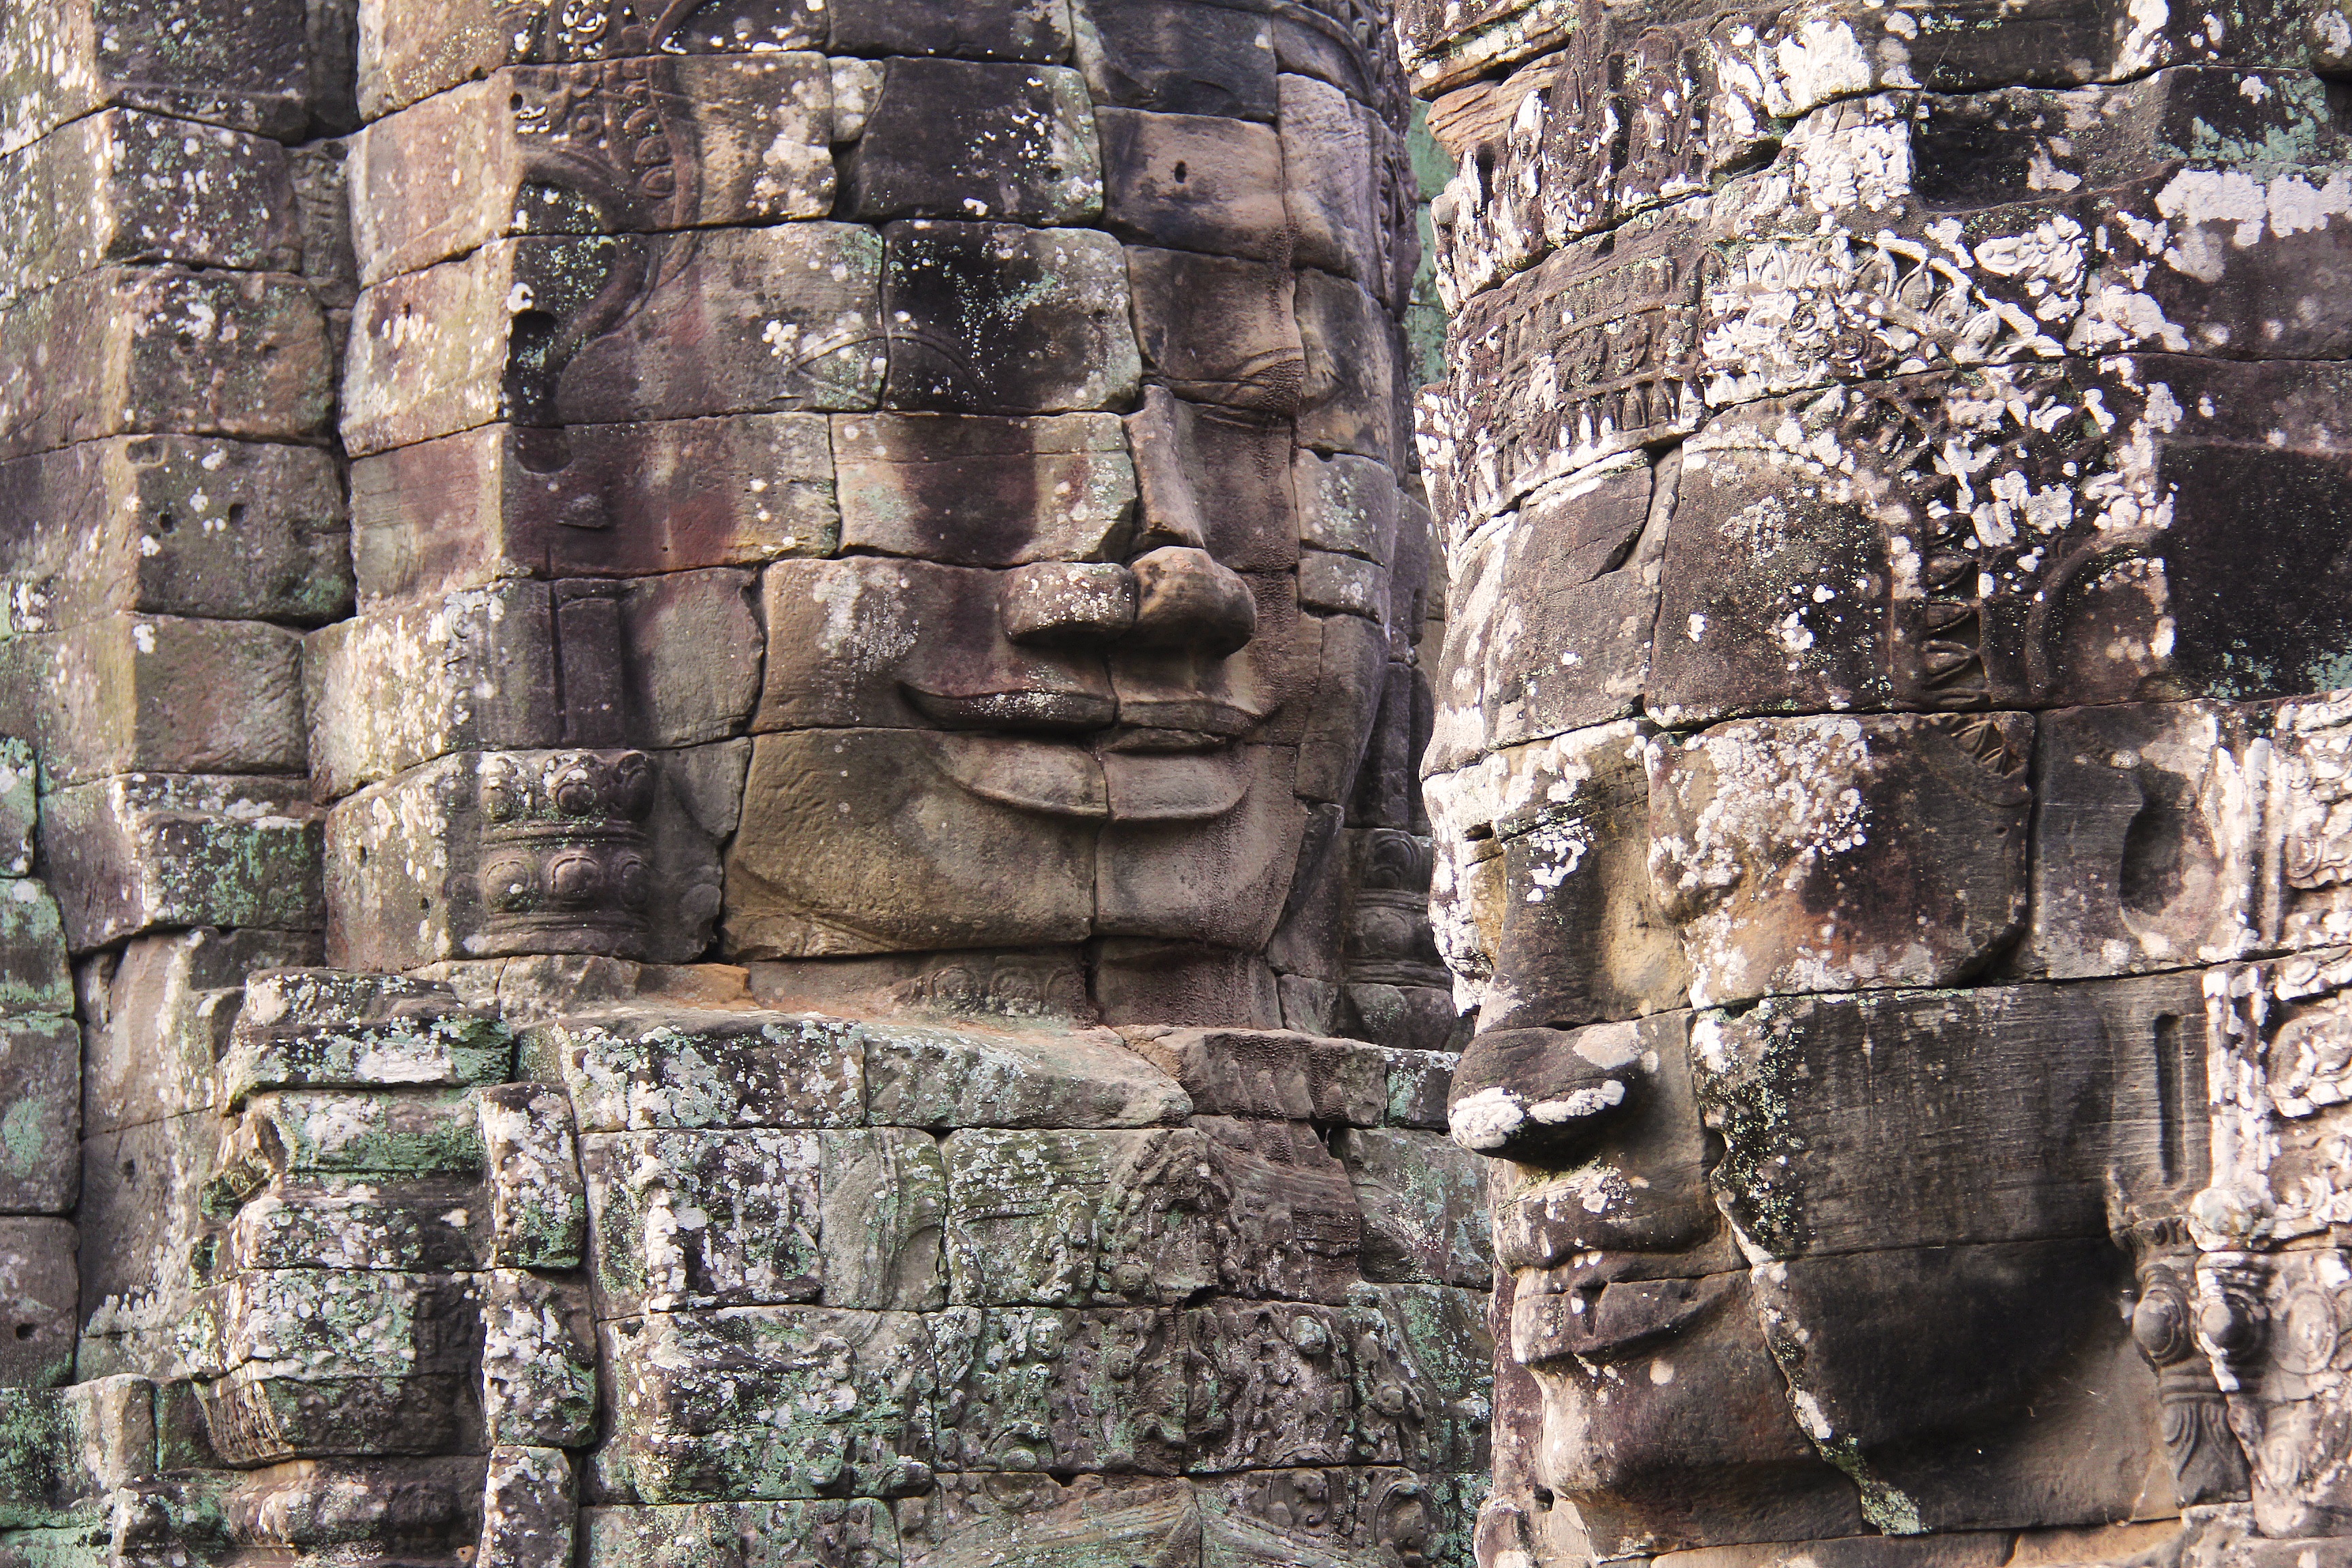
rock, architecture, antique, building, old, wall, stone, tourist, travel, buddhism, religion, asia, ancient, stone wall, ruin, tourism, temple, ruins, cambodia, beautiful, history, heritage, unesco, angkor wat, movie, angkor, khmer, siem reap, archaeological site, ancient history, bayon temple, maya civilization